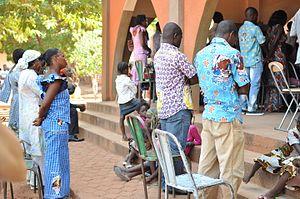
On pratique plusieurs religions au Burkina Faso. Le quatrième recensement général de la population et de l’habitation du Burkina Faso a été réalisé sur le terrain au mois de décembre 2006. Il a recensé 60,5 % de musulmans, 23,2 % de chrétiens, 15,3 % d'animistes, 0,6 % d'autres religions et 0,4 % de sans religion.